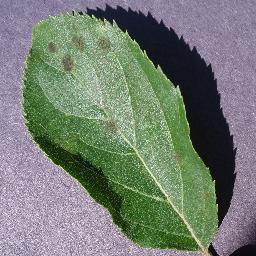
Label: Apple___Apple_scab